12-oxophytodienoate reductase

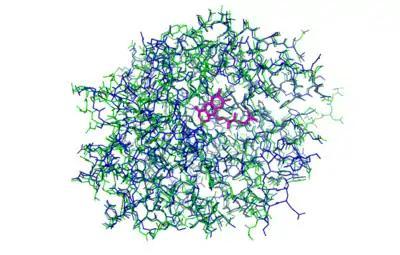
12-oxophytodienoate reductase isomers OPR3 (blue) and OPR1 (green) with FMN cofactor (pink).

12-oxophytodienoate reductase has also been shown to practice self-inhibition by dimerization. This is the only flavoprotein known to dimerize for inhibition and this dimerization is thought to be regulated by phosphorylation. The dimerization occurs by the mutual binding of two loops into the two active sites. These loops are highly evolutionarily conserved, indicating the dimerization is purposeful and significant in regulation.